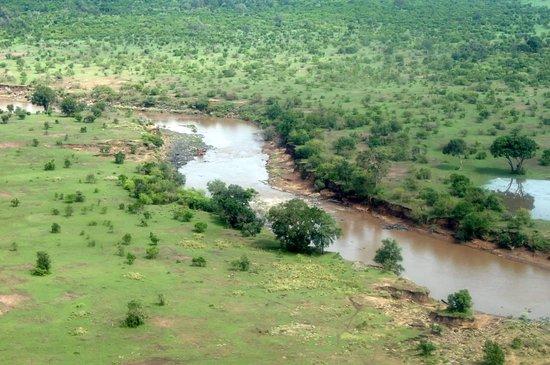
Mazingira tulivu ya mto mrefu unaotiririsha maji taratibu, uliozungukwa kwa nyasi fupi na miti ya kijani kibichi, iliyotawanyika na kutengeneza mandhari nzuri.